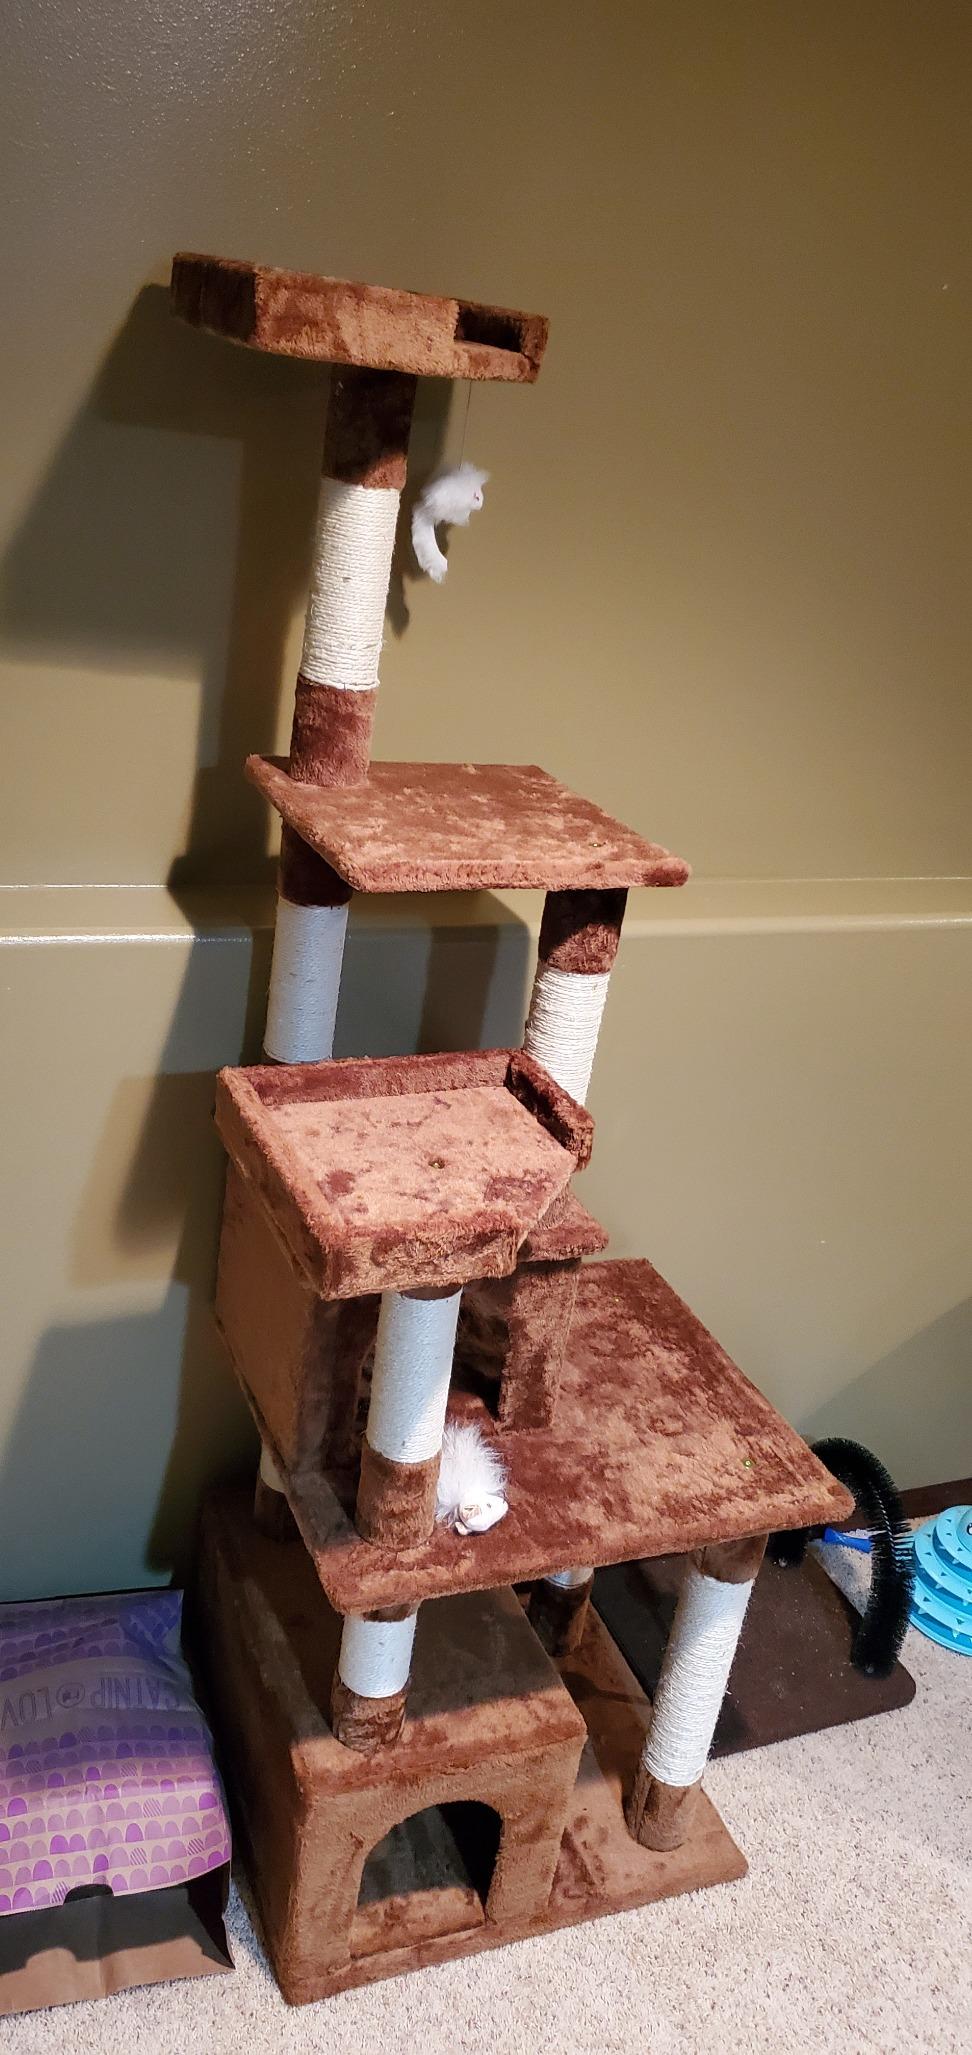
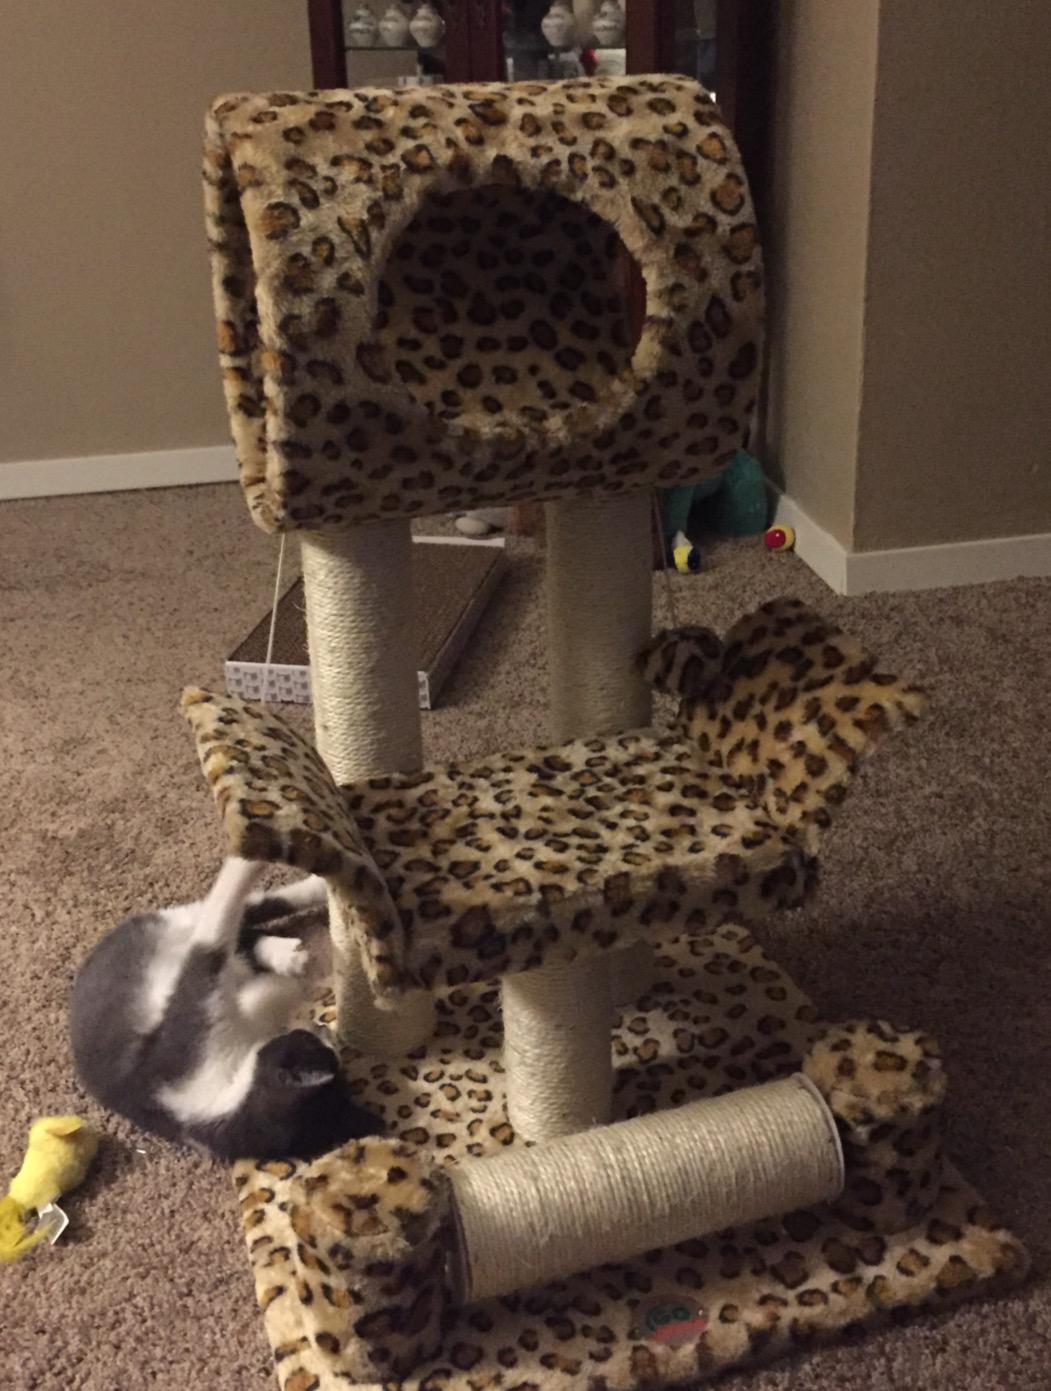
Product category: items_cat tree
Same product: no